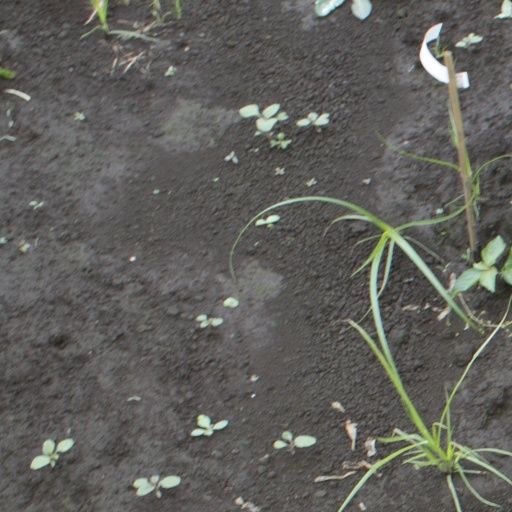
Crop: soybean